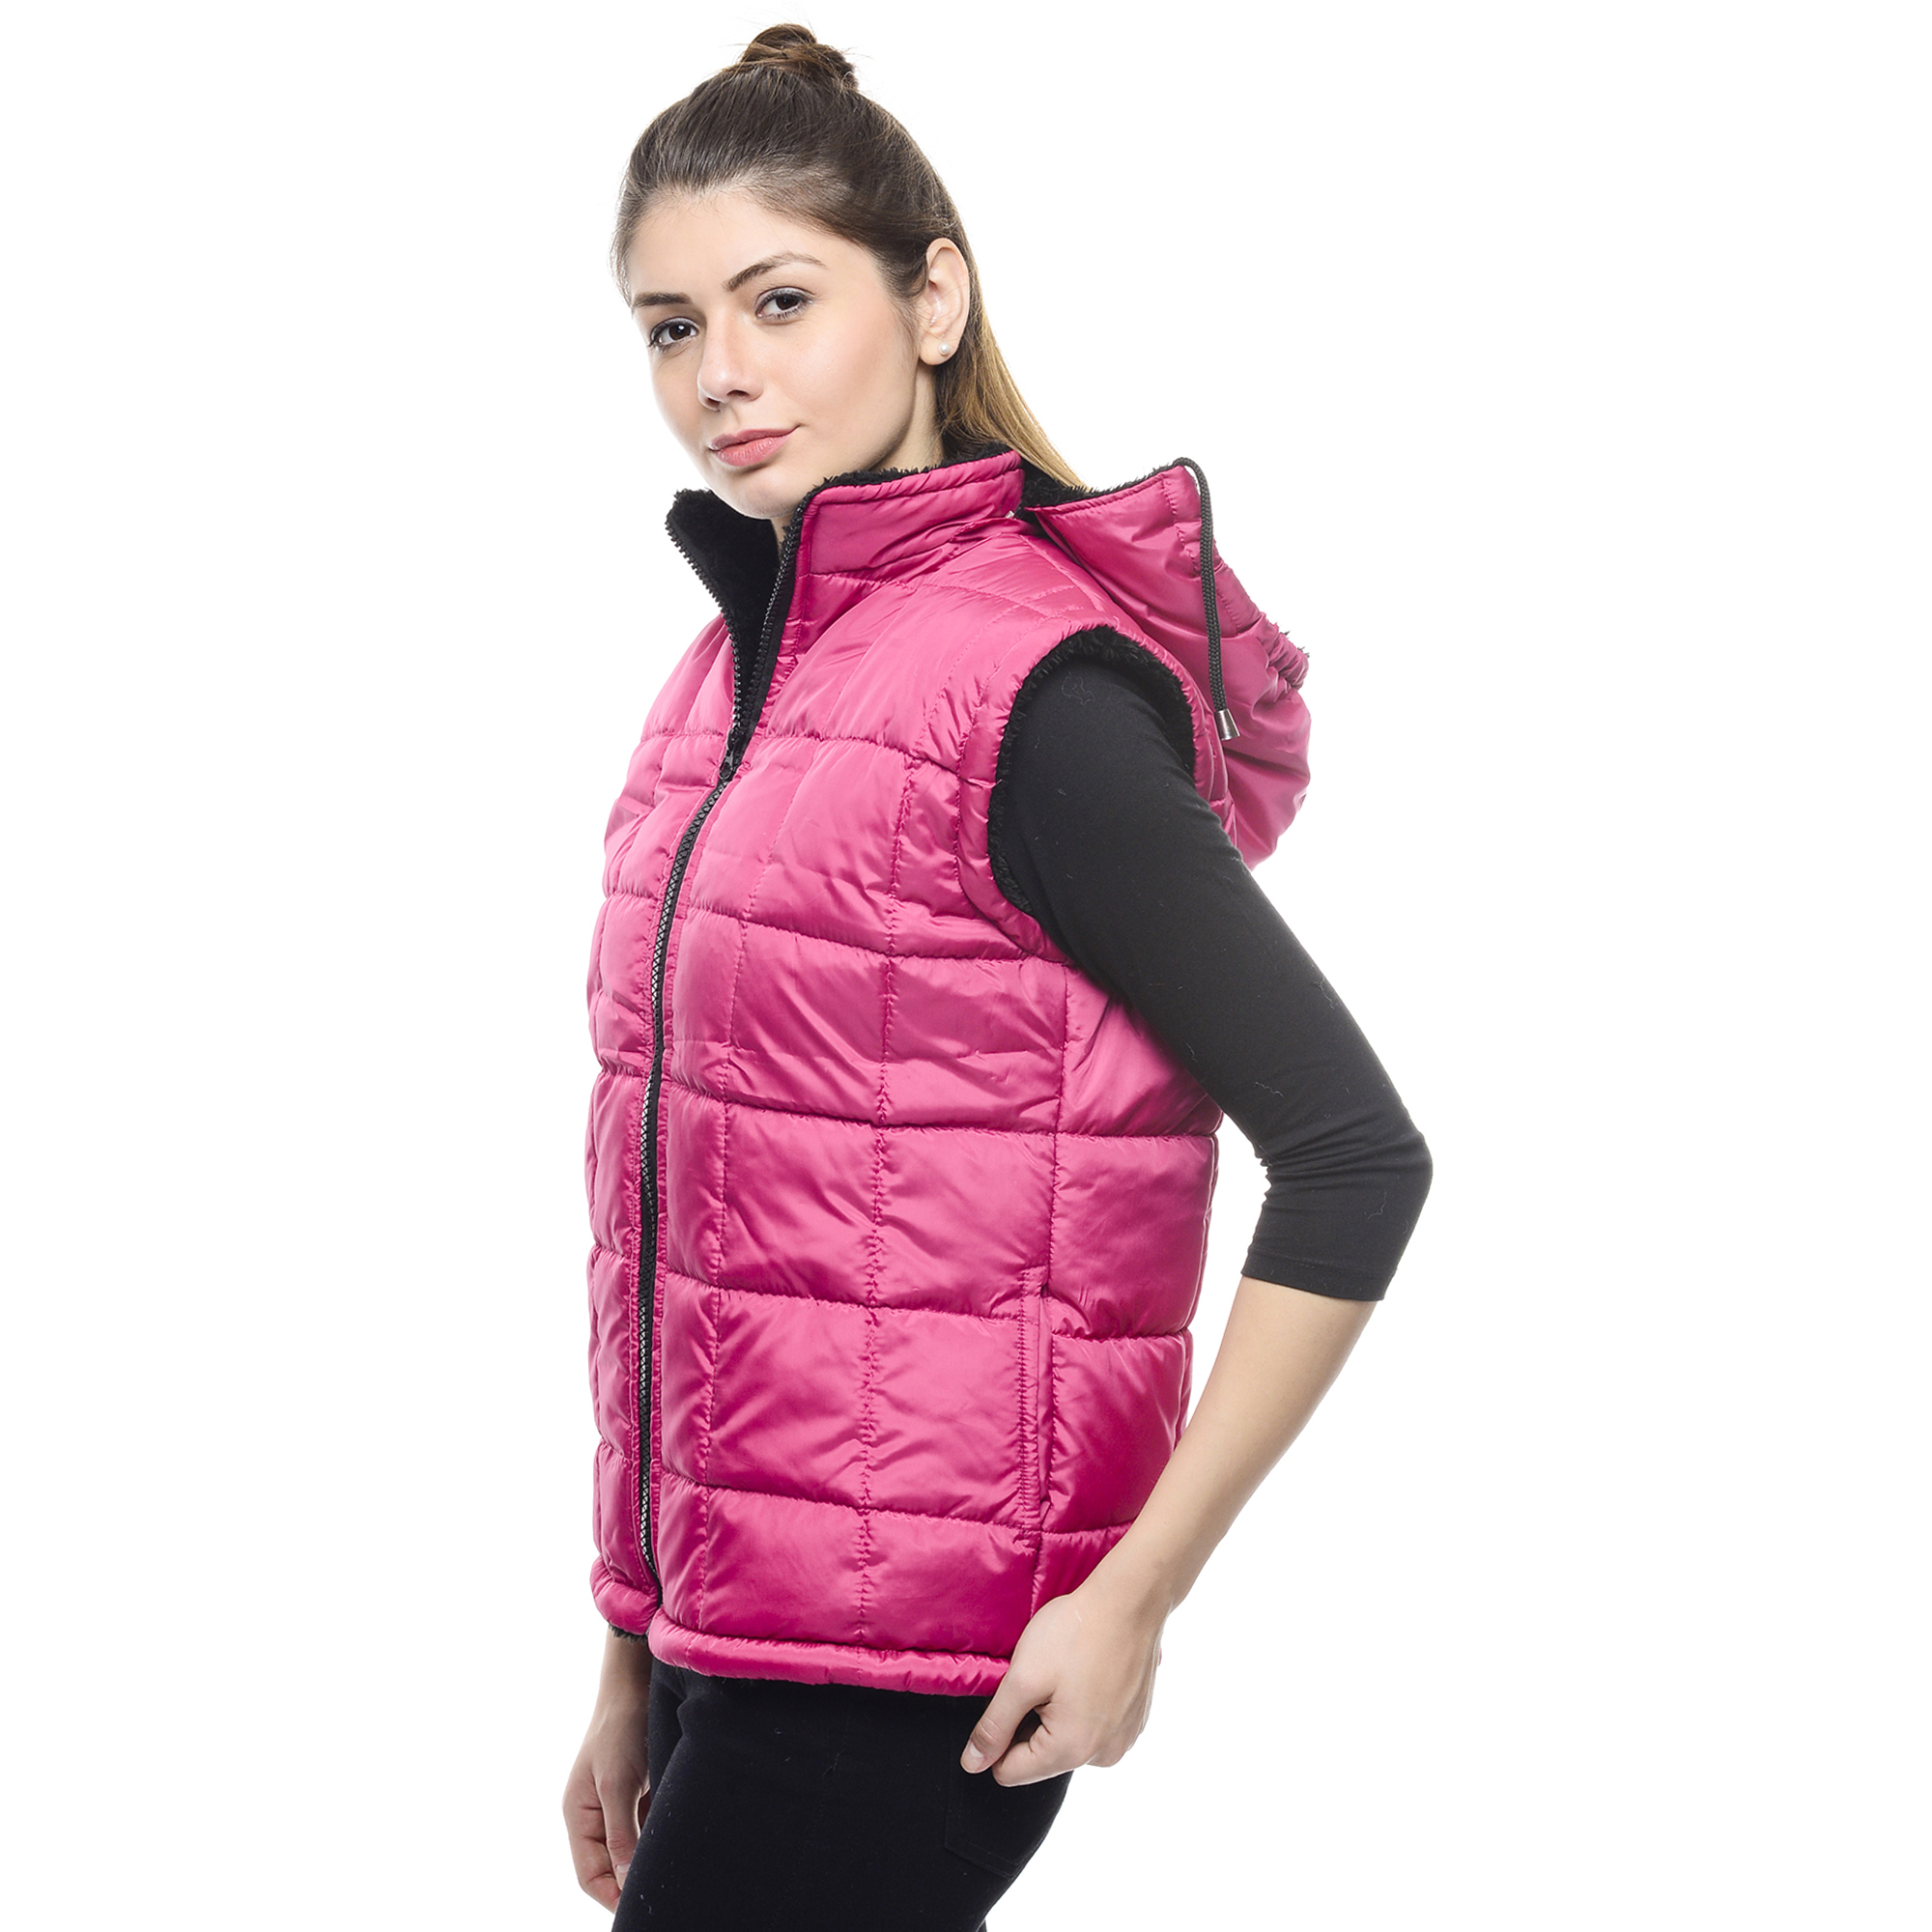
person, woman, model, fashion, clothing, pink, outerwear, hood, collar, textile, neck, violet, sexy, style, magenta, casual, wear, vest, stylish, sleeve, winter jacket